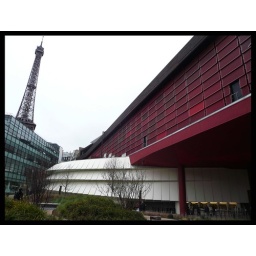
(*) green wall by Patrick Blanc. Project by Jean Nouvel. Paris, France